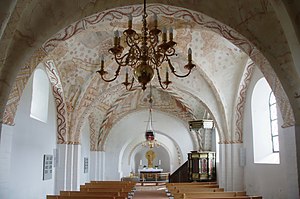
Skivholme Kirke
Kirkerummet set mod alteret
Skivholme Kirke ligger på bakken mellem Herskind og Skivholme. Kirken der er opført af kamp og frådsten mellem 1050-1250, består af et romansk kor og skib, hvortil der i senmiddelalderen er føjet et våbenhus i munkesten i syd og et tårn i vest samt i 1899 en apsis til erstatning for den romanske, som blev nedrevet 1801. Korets nuværende skikkelse skyldes en senromansk ombygning, der også må have omfattet den oprindelige apsis. Kirkeklokken er fra 1613. tårn er opført inden 1503, idet kalkmalerierne fra dette år også dækker den runde tårnarkade. Det tre stokværk høje tårn er rejst af røde munkesten og rå kamp indvendig i tårnrummet. Syd- og vestfacaderne er skalmuret 1896. Syd- og vestfacaderne er skalmuret 1896. 2006 blev kirken skifertag erstattet med et blytag.